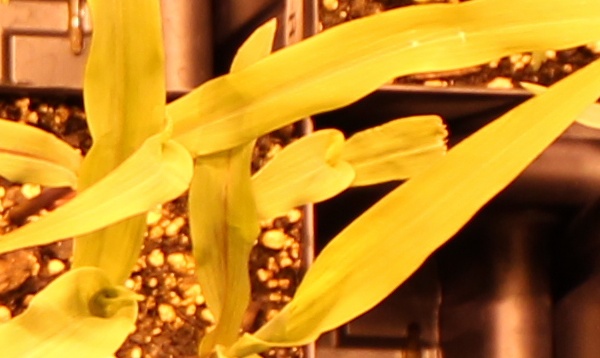
Label: Corn